Pure Theory of Law

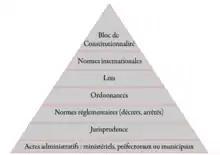
Kelsen's pyramid of norms as applied to France, with the Constitutional block at the top

Since the 1958 Constitution, French legal texts can be any of four types: constitutional, treaty, parliamentary statutes, and at the bottom of the pyramid, governmental regulations and circulars. They are organized in a legal hierarchy, where norms of a lower level must obey the requirements of norms at a higher level. Each legal norm is created and derived its authority from a norm in the next level up in the hierarchy, and all authorities and lawmaking bodies must conform to these norms. This hierarchy is graphically represented as a pyramid, with the Constitutional block (France) at the top, followed by treaties and international agreements, which are above parliamentary legislation, and lastly, governmental regulations sitting at the bottom.